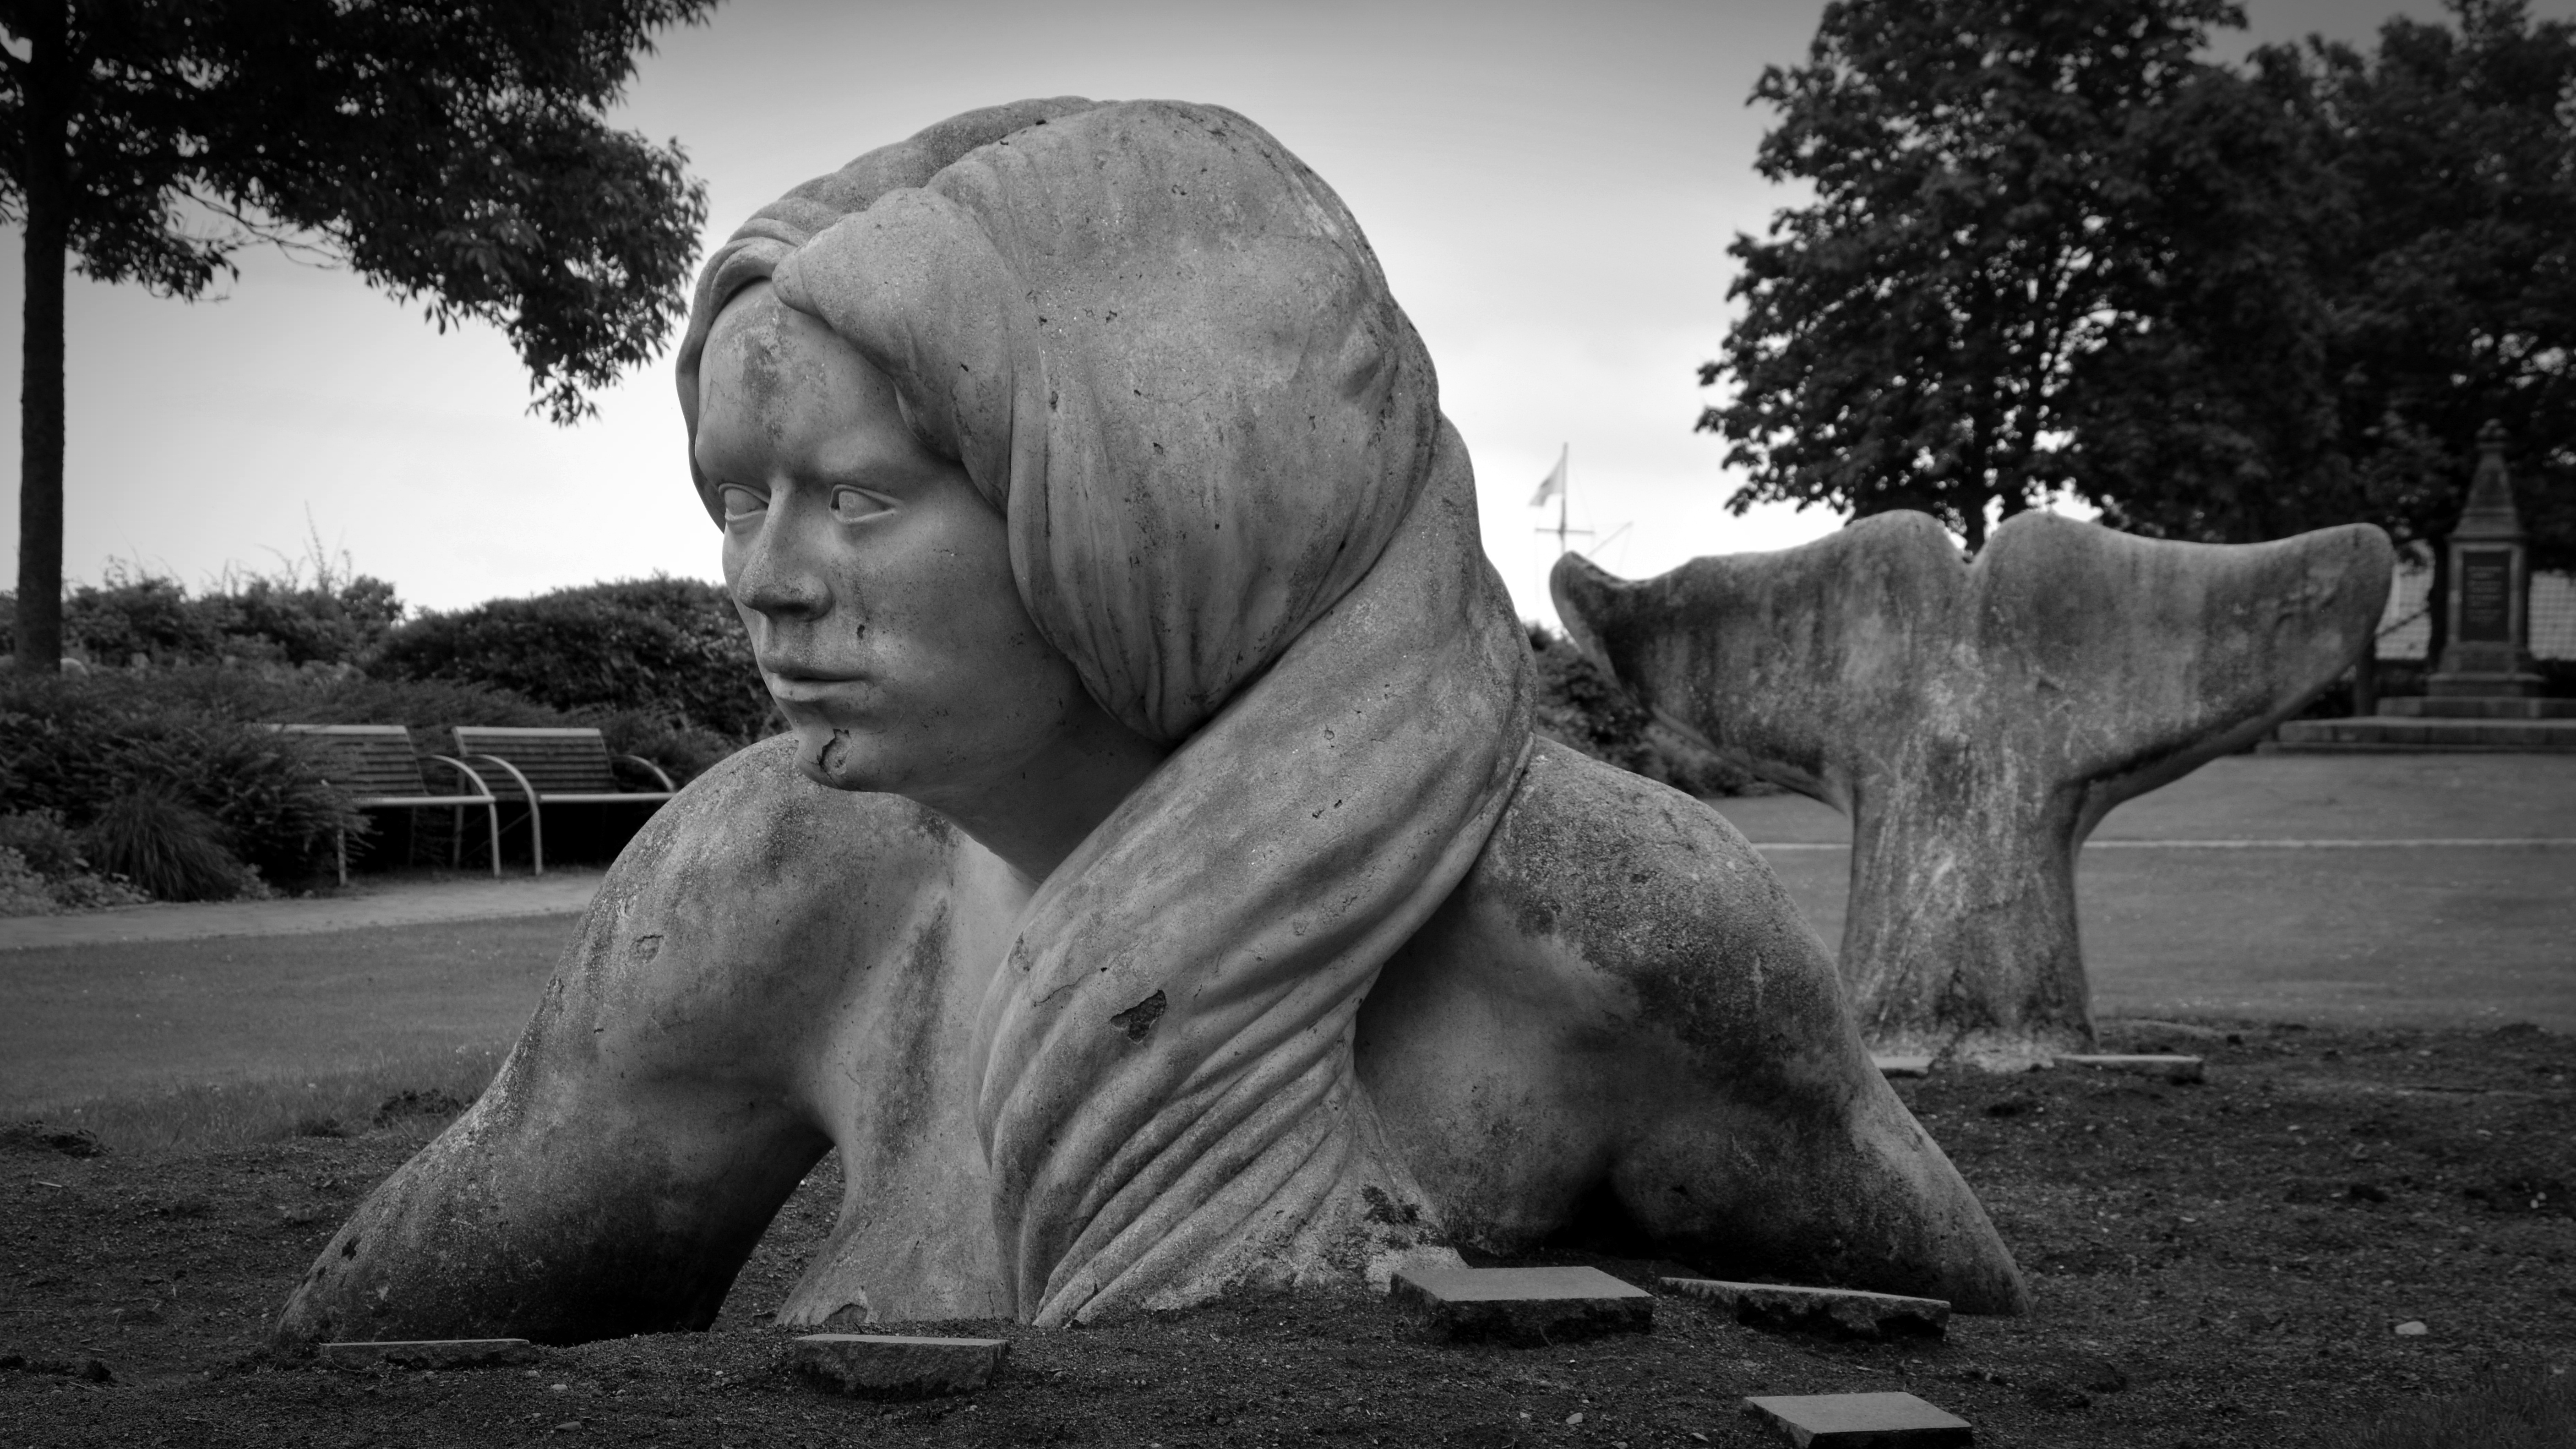
black and white, woman, photography, monument, statue, sitting, black, monochrome, fig, sculpture, art, temple, photograph, mermaid, monochrome photography, human positions